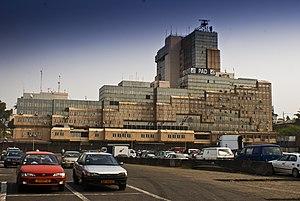
Port autonome de Douala vu du fleuve Wouri This is a photo of a monument in Cameroon identified by the ID LT10
Le Port autonome de Douala est une entreprise propriétaire du premier port en activité du Cameroun, le port de Douala. Cette entreprise appartient à l'État Camerounais. Il est situé dans l'estuaire du Wouri sur la côte littorale et donne sur l'Océan Atlantique.